Computer vision

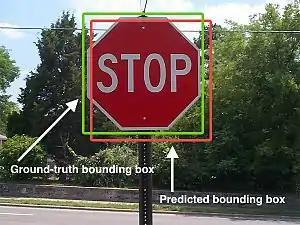
Object detection in a photograph

Solid-state physics is another field that is closely related to computer vision. Most computer vision systems rely on image sensors, which detect electromagnetic radiation, which is typically in the form of either visible, infrared or ultraviolet light. The sensors are designed using quantum physics. The process by which light interacts with surfaces is explained using physics. Physics explains the behavior of optics which are a core part of most imaging systems. Sophisticated image sensors even require quantum mechanics to provide a complete understanding of the image formation process. Also, various measurement problems in physics can be addressed using computer vision, for example, motion in fluids.